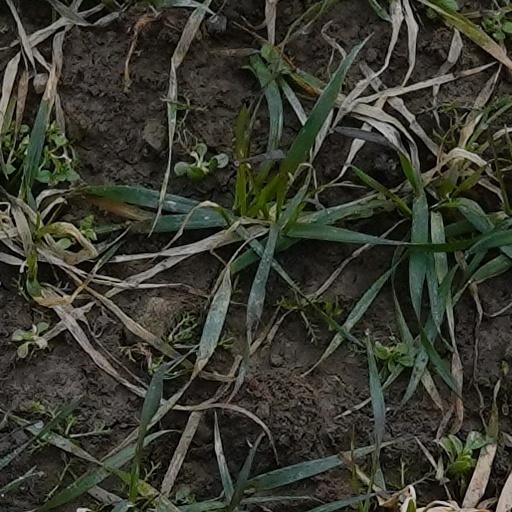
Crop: wheat